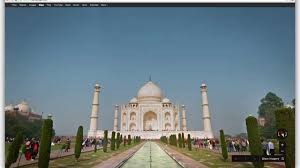
Landmark: Taj Mahal